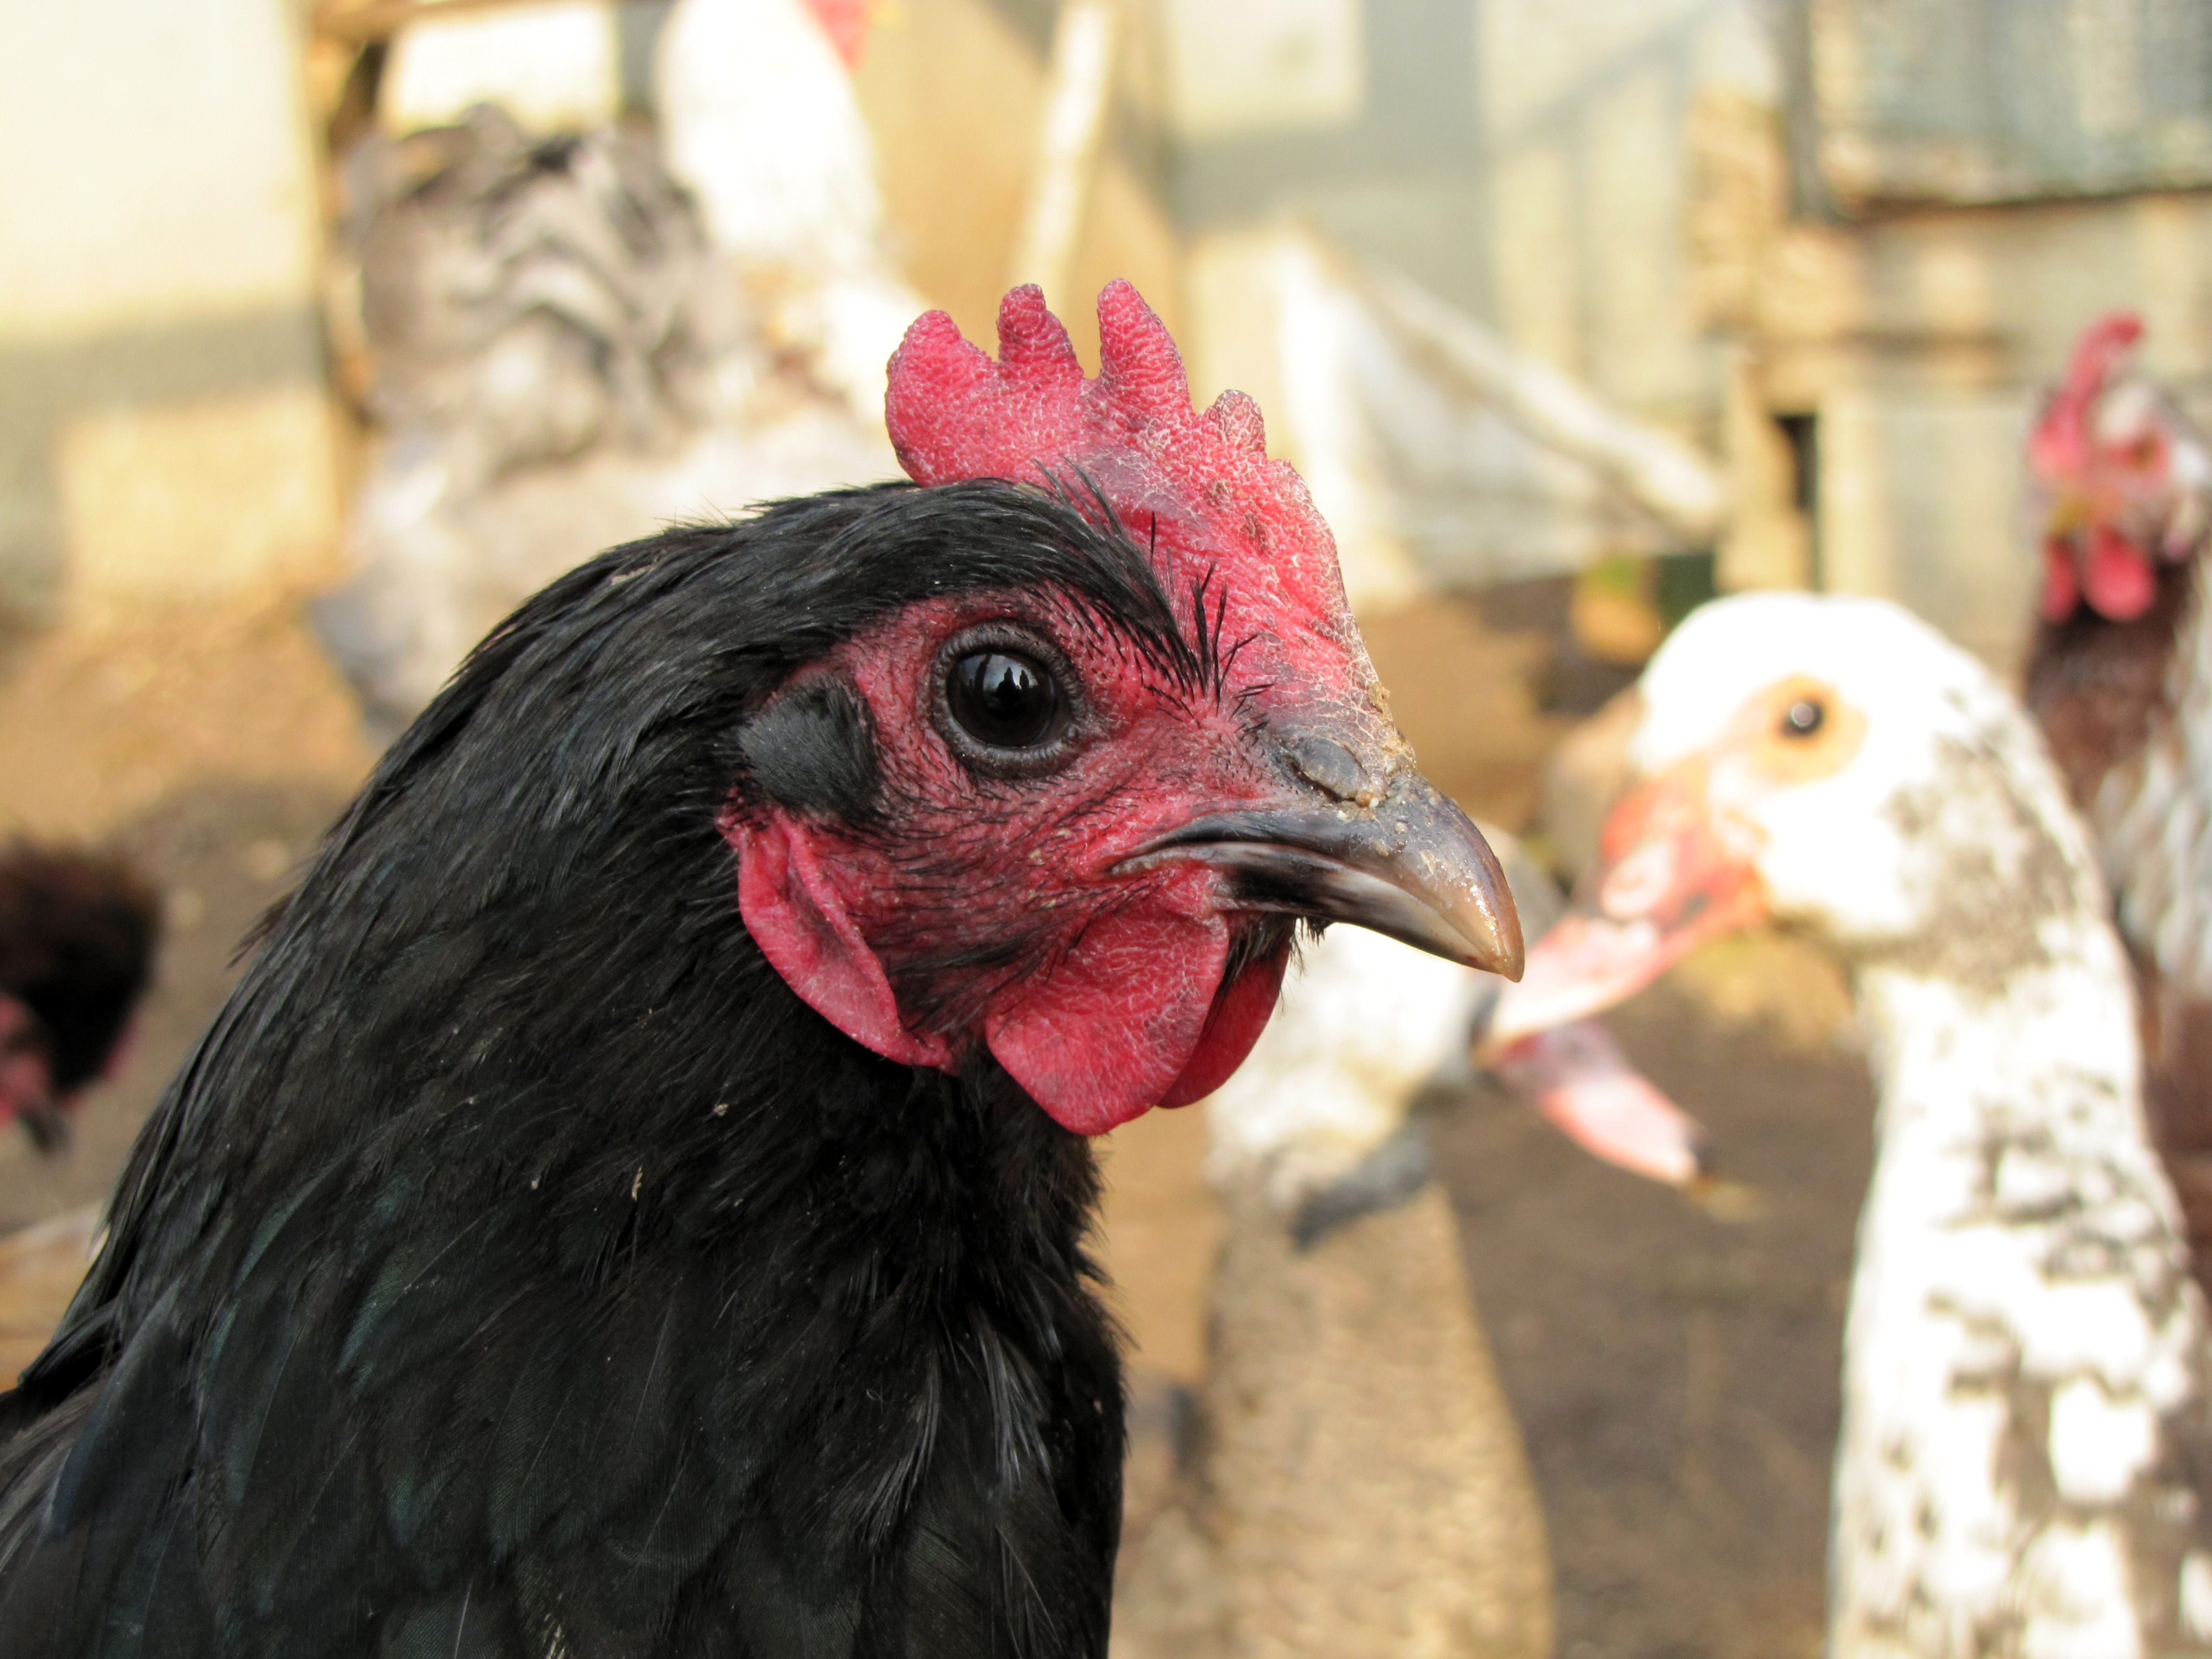
bird, beak, chicken, fowl, fauna, rooster, poultry, hen, galliformes, vertebrate, phasianidae, domesticated turkey